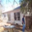
Label: house